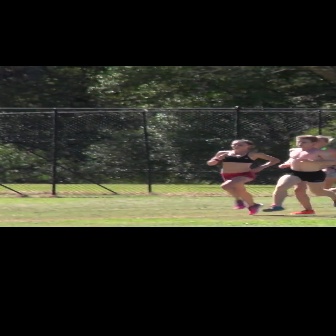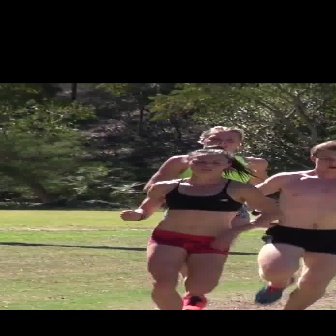
  Please identify the target specified by the bounding box [202,138,280,215] in the first image and locate it in the second image. Return the coordinates in [x_min,y_min,x_max,y_max] format.
Answer: [116,143,282,309]